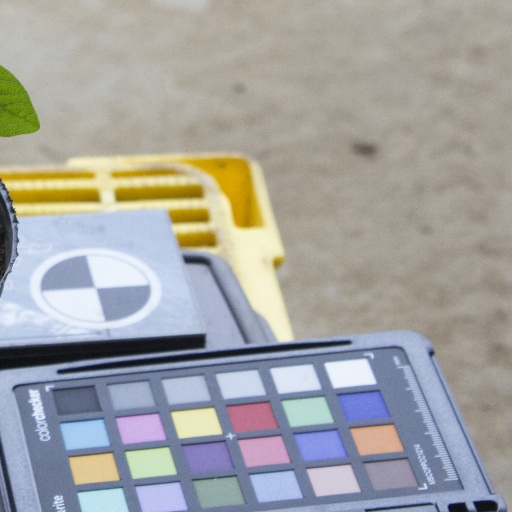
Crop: soybean